Royal Arcade, London

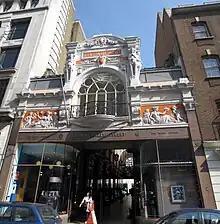
Entrance at Albemarle Street

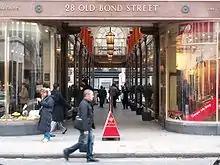
Entrance at Old Bond Street

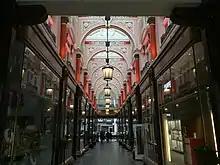
Interior

The Royal Arcade, located in Mayfair, London, is a Victorian era shopping arcade that runs from 12 Albemarle Street to 28 Old Bond Street. Completed in 1880, it was designed by architects Archer & Green and is Grade II listed.